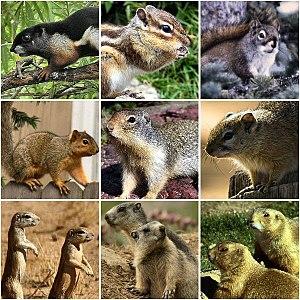
Les sciuridés sont une famille de mammifères rongeurs dont le nom vient du latin Scurius, dérivé du grec σκίουρος composé de σκιά, skiá et οὐρά, ourá, cet animal étant capable de se faire de l’ombre avec sa queue.
La sous-famille des Sciurinae représente les écureuils terrestres et arboricoles « non volants ».